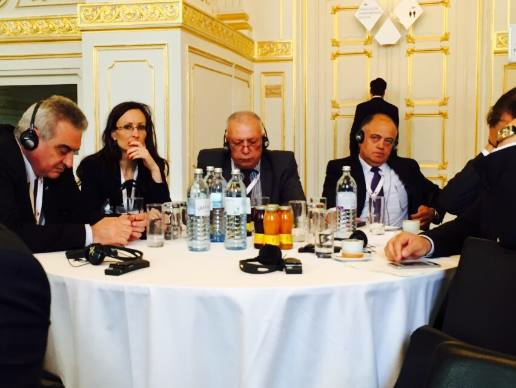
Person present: Yes